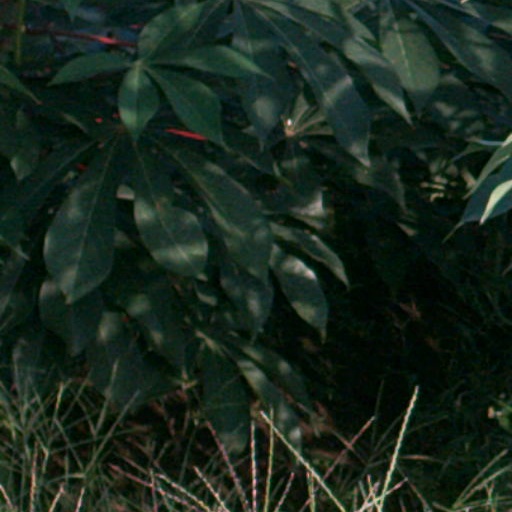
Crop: cassava